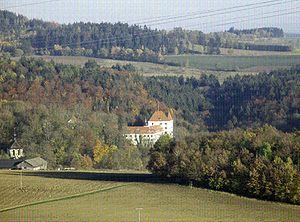
Guttenberg est une commune de Bavière, située dans l'arrondissement de Kulmbach, dans le district de Haute-Franconie.